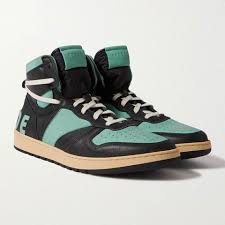
Label: Sneaker